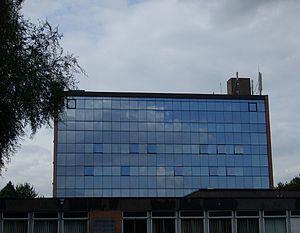
École centrale de Lille - Bâtiment E
Villeneuve-d’Ascq est une commune française et une technopole, située dans le département du Nord, en région Hauts-de-France. Elle fait partie de la Métropole européenne de Lille.